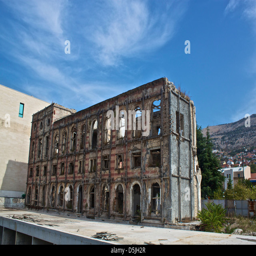
derelict , abandoned building showing the scars of war